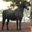
Label: horse